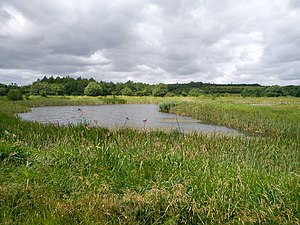
Voldbæk / Forløbet
I Skjoldhøjkilen, gennemløber Voldbækken flere nyligt restaurerede eller anlagte småsøer.
Udsyn mod True Skov fra udkanten af Skjoldhøjkilen.
Voldbæk er en 4,8 km lang bæk, der har sit udspring i Brendstrup Skov ved Hasle og har udløb i Århus Å lige vest for Brabrand Sø.